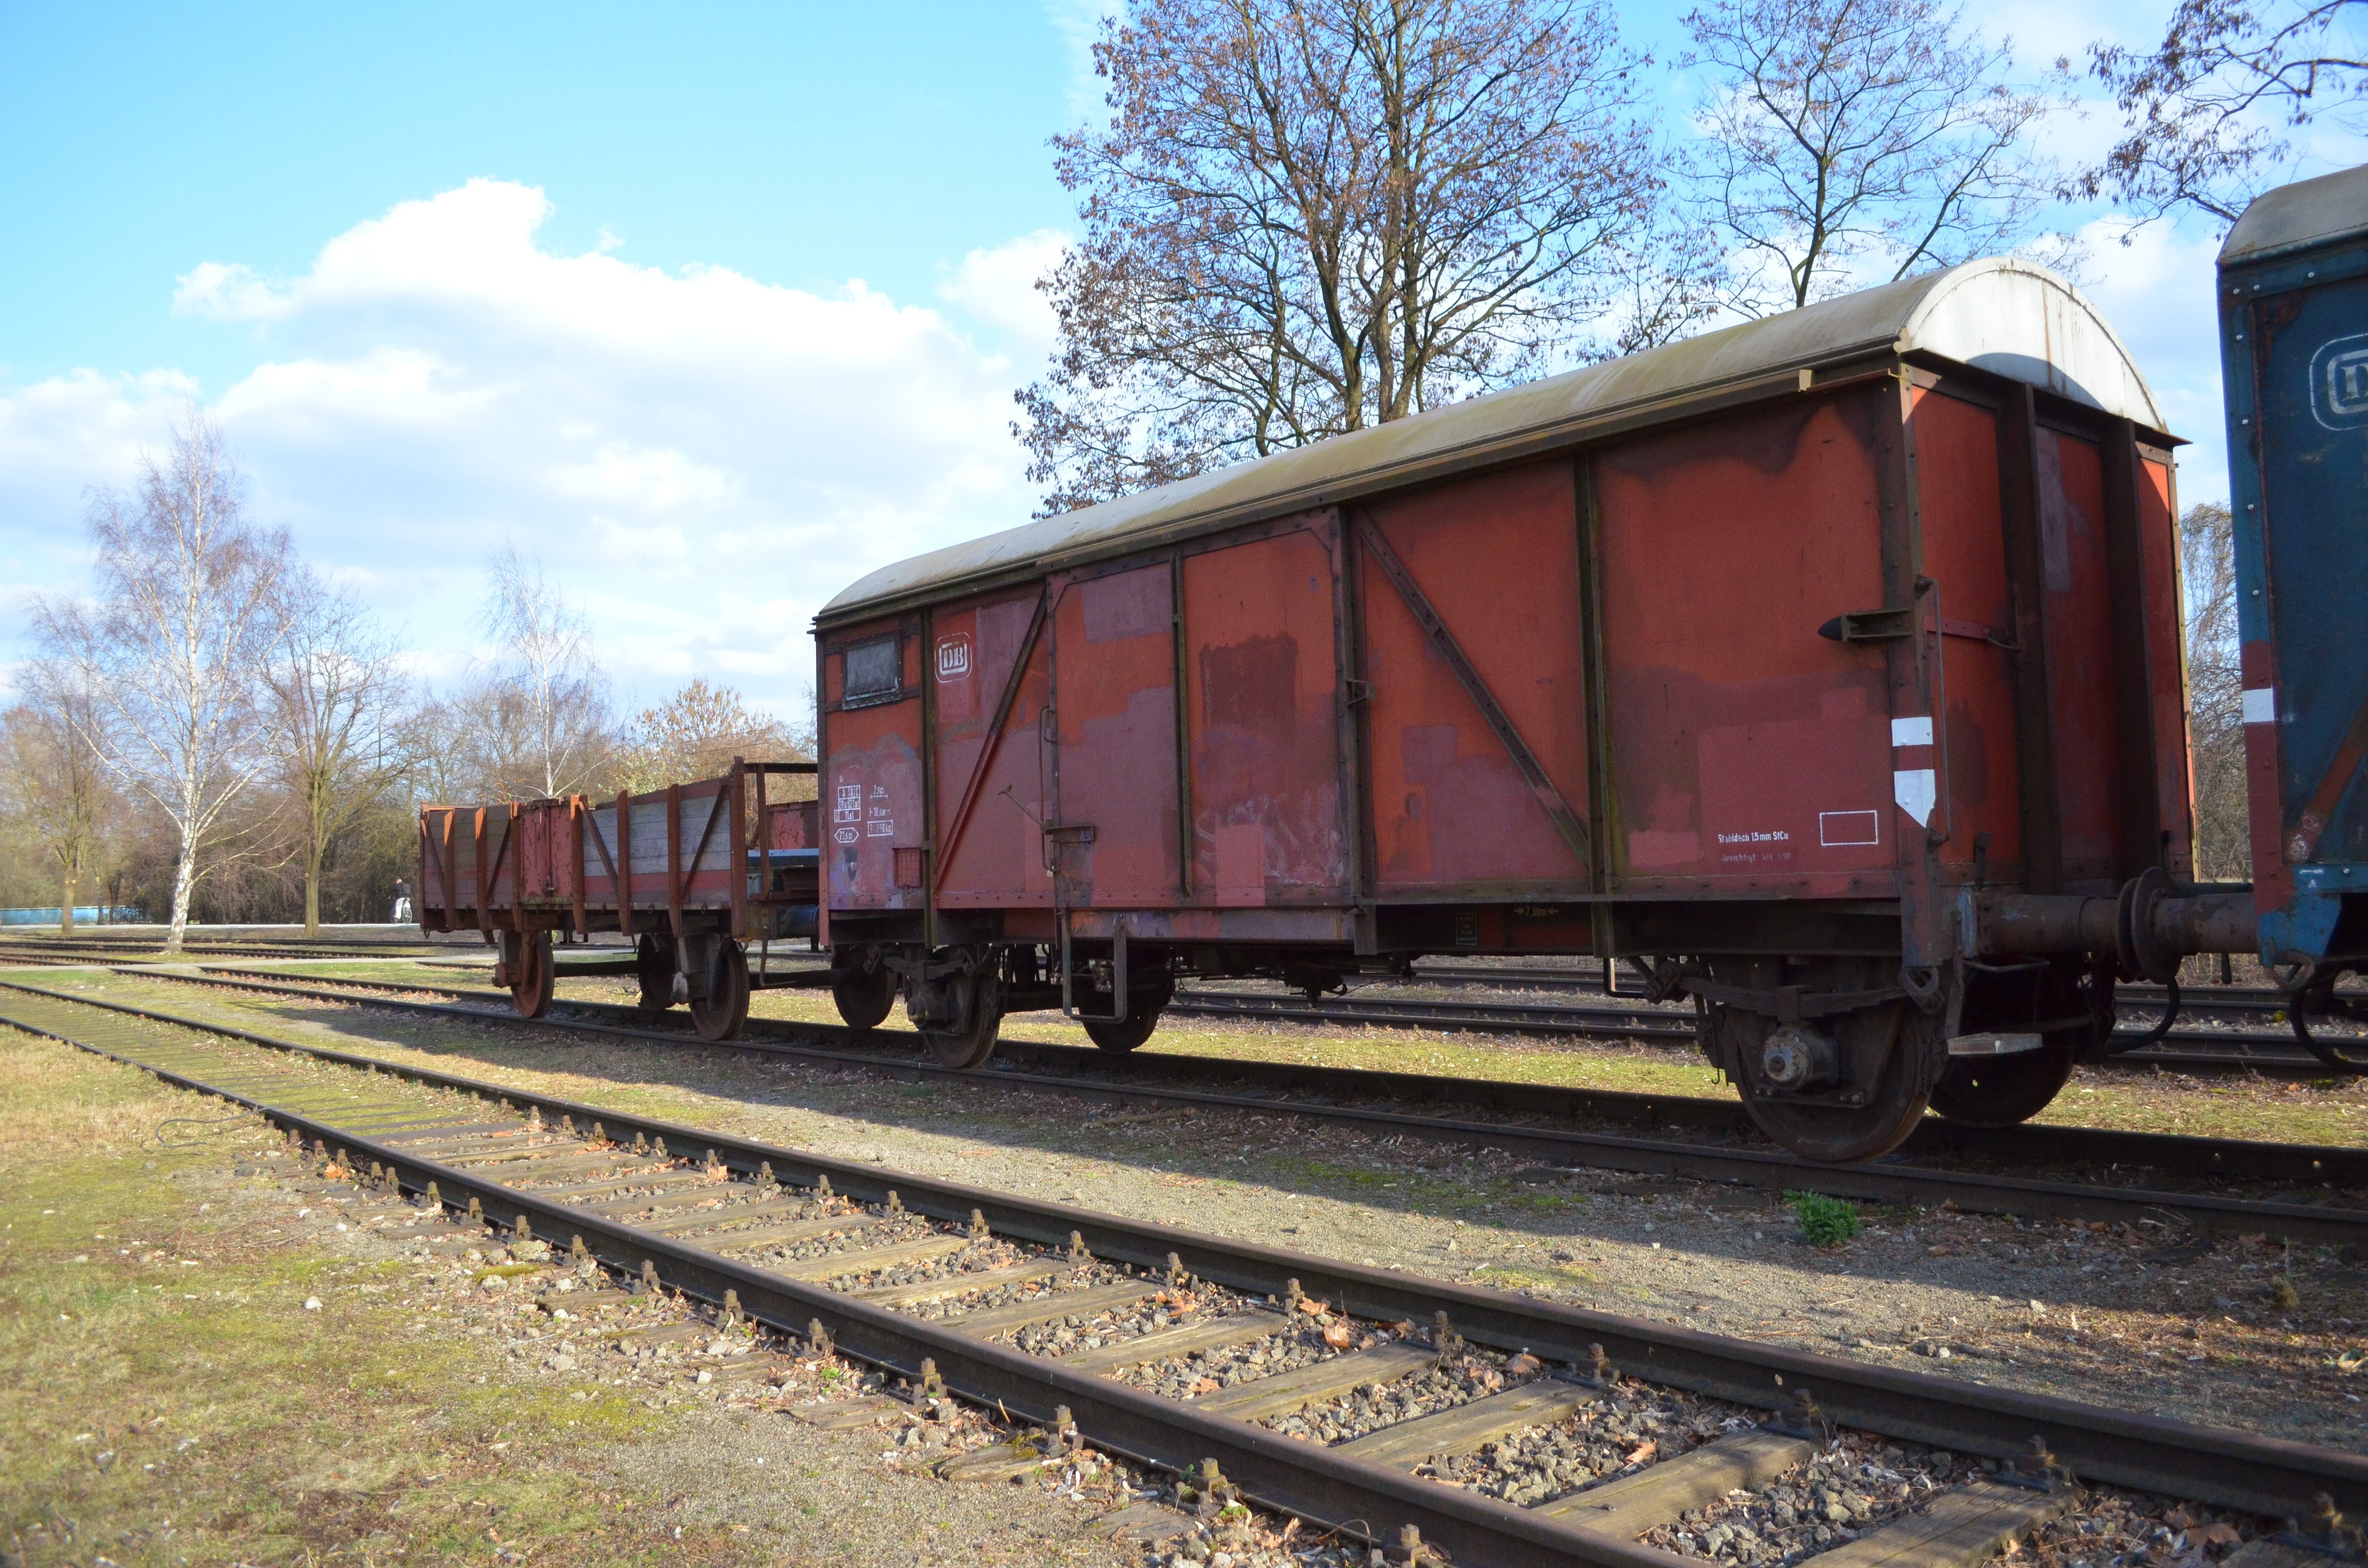
track, wagon, old, train, transport, vehicle, locomotive, passenger, rail transport, land vehicle, freight car, sidings, rolling stock, railroad car, passenger car